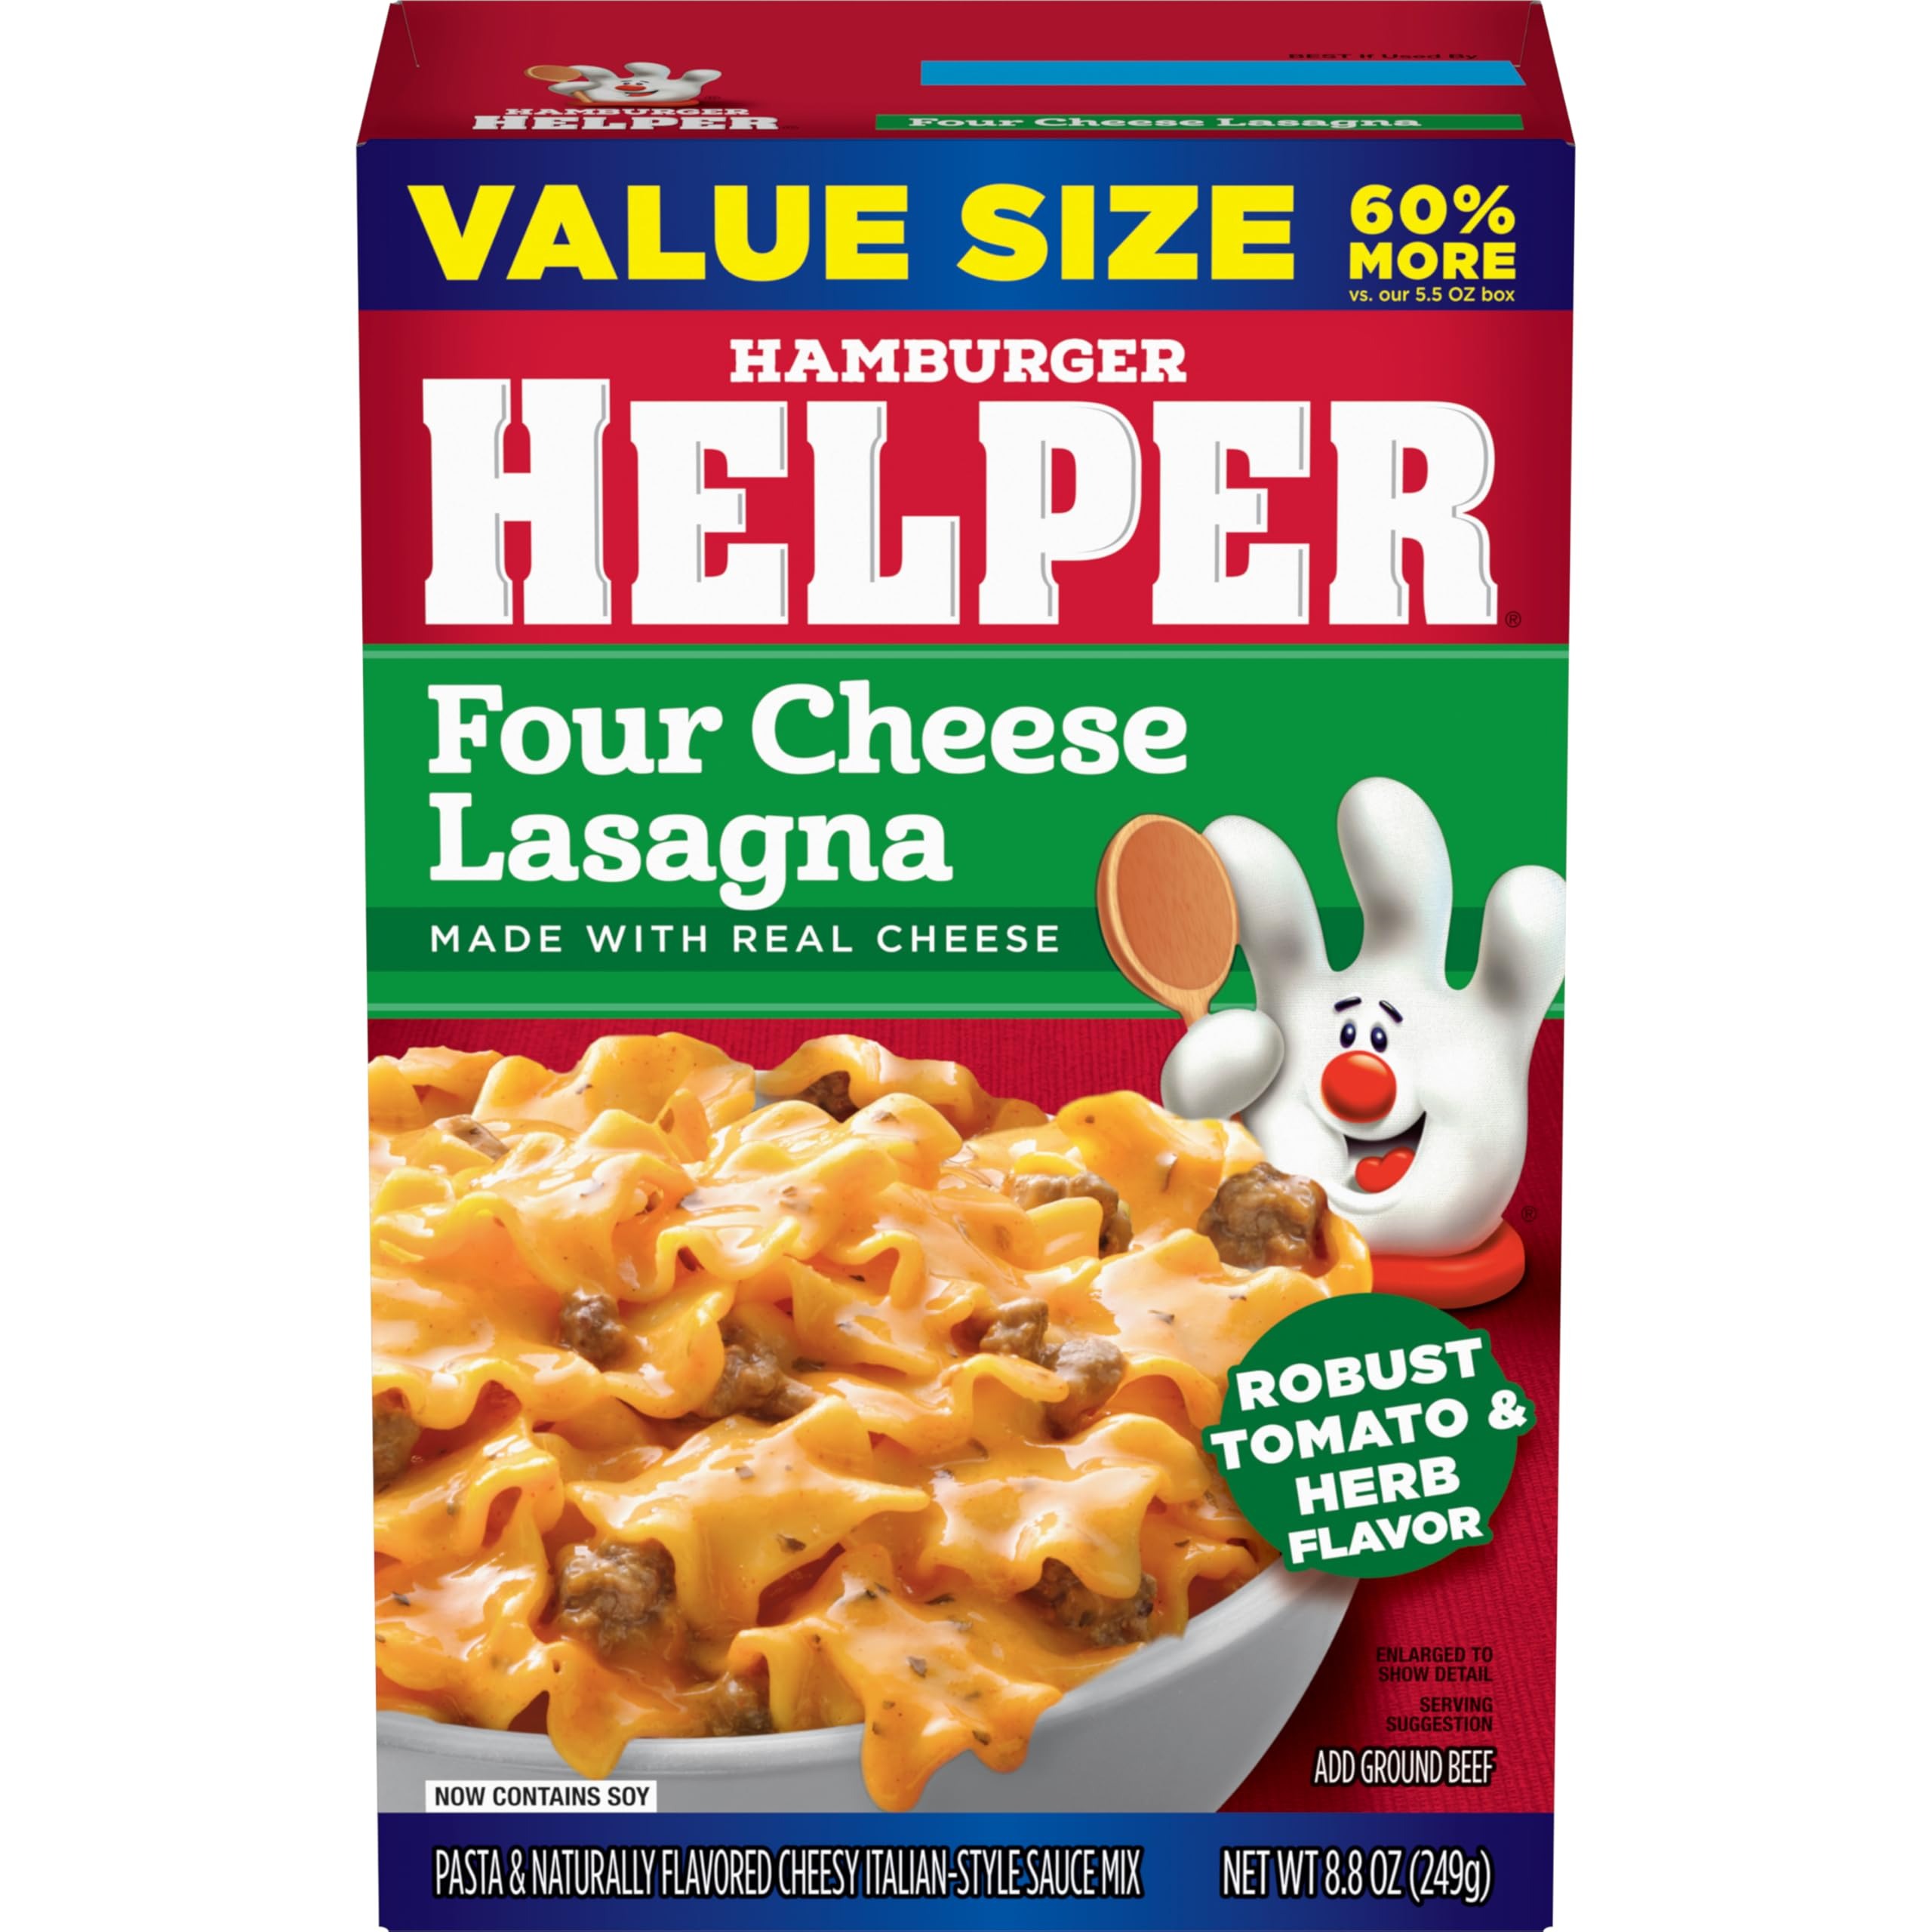
Item Name: Betty Crocker Four Cheese Lasagna Hamburger Helper, 5.5 Oz
Bullet Point 1: PASTA: America's favorite Hamburger Helper in a super cheesy lasagna entree, blending pasta and Italian-style sauce mix
Bullet Point 2: QUICK AND EASY: Make Hamburger Helper in three easy steps: simply brown beef, stir in ingredients and pasta sauce and simmer
Bullet Point 3: INGREDIENTS: Packaged food is made with real herbs and spices and no artificial flavors or colors from artificial sources
Bullet Point 4: ENDLESS OPTIONS: Add your own twist with additional ingredients and head to the Betty Crocker website for Hamburger Helper recipes and pastas the whole family will love
Bullet Point 5: CONTAINS: 5.5 oz
Value: 5.5
Unit: Ounce

Price: 2.19